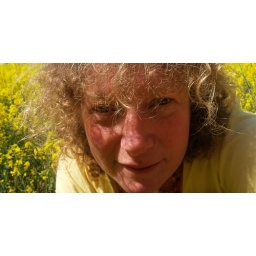
Sue in rape flower field